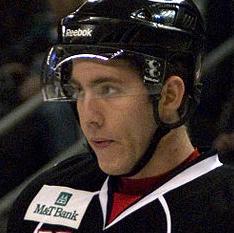
Age: 21